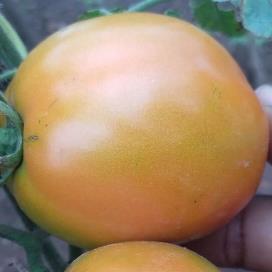
Crop: Tomato
Condition: healthy-fruit